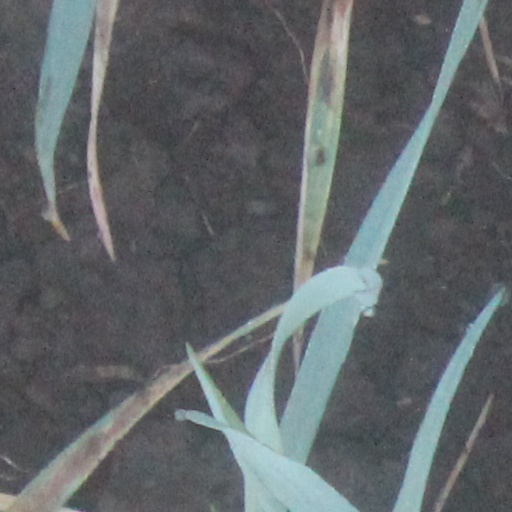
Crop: wheat